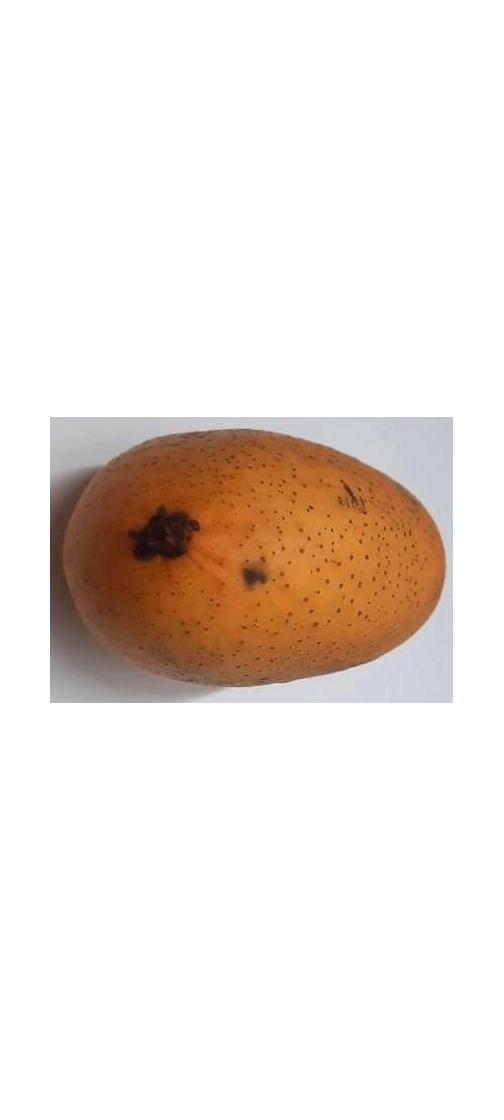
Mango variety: Ashshina Classic